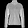
Label: Coat